Foreign policy of the first Donald Trump administration

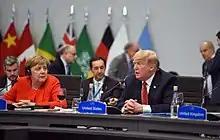
Angela Merkel criticized the draft of new sanctions against Russia that target EU–Russia energy projects.

Speaking to the Yalta European Strategy conference in September 2015, Trump criticized Germany and other European countries for not doing enough to support Ukraine in its conflict with Russia, saying, Ukrainians are "not being treated right." However early in the campaign Trump opposed U.S. involvement in the Russo-Ukrainian war, describing Crimea as "Europe's problem;" in a rally in July 2016 he implied that such involvement could have led to World War III and criticized Germany and other European countries for not doing more to support Ukraine. Later in the campaign, however, he stated that he would consider recognizing Crimea as Russian territory. In February 2017 Trump explained that Crimea was taken by Russia by force and asked whether Obama was too soft on Russia.